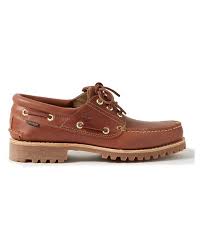
Label: Boat